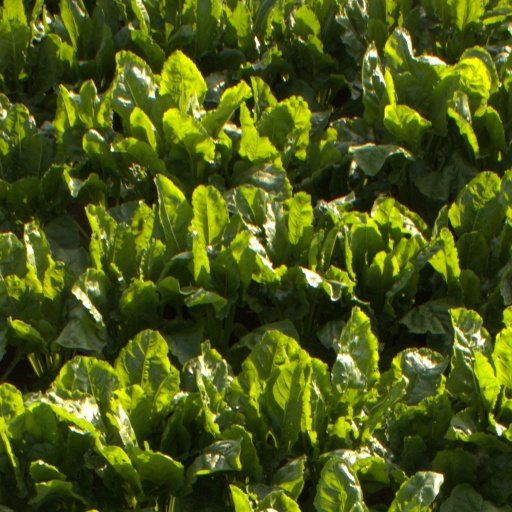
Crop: sugar beet